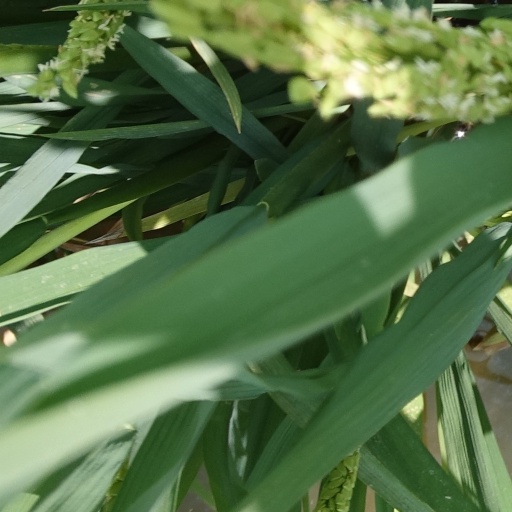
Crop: rice